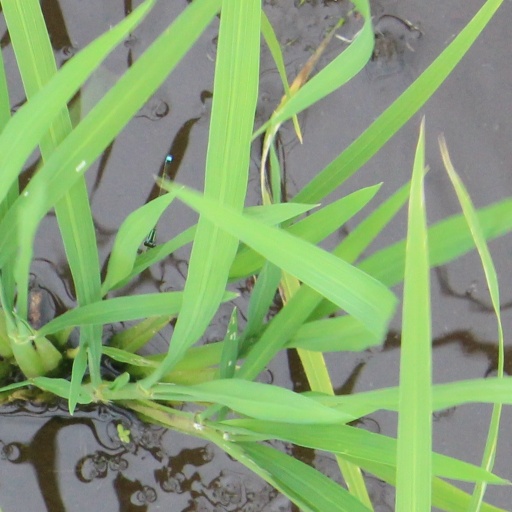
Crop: rice